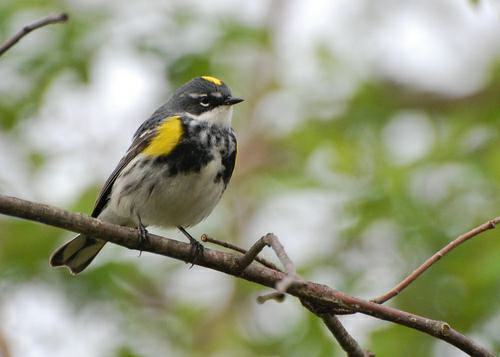
A photo of a myrtle warbler